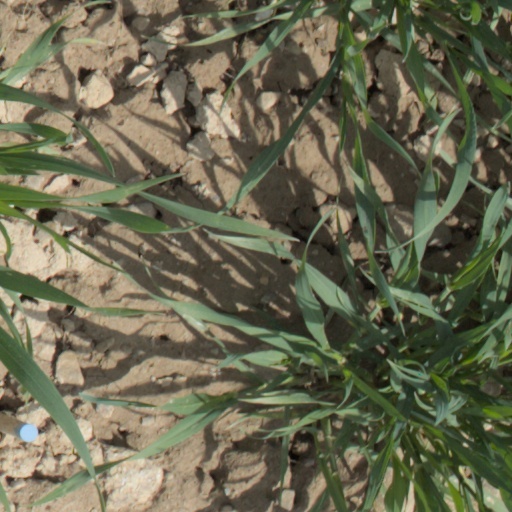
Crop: wheat